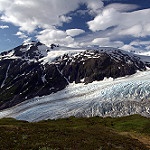
Scene: Outdoor